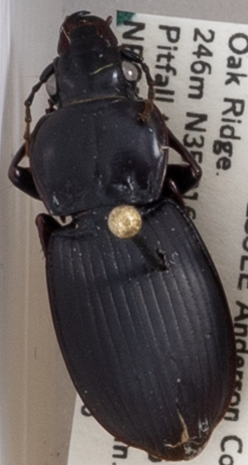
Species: Cyclotrachelus sigillatus
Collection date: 2019-06-26
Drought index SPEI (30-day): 1.348
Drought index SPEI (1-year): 2.09
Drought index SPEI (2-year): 2.09